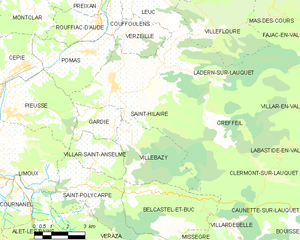
Carte des communes françaises: Saint-Hilaire